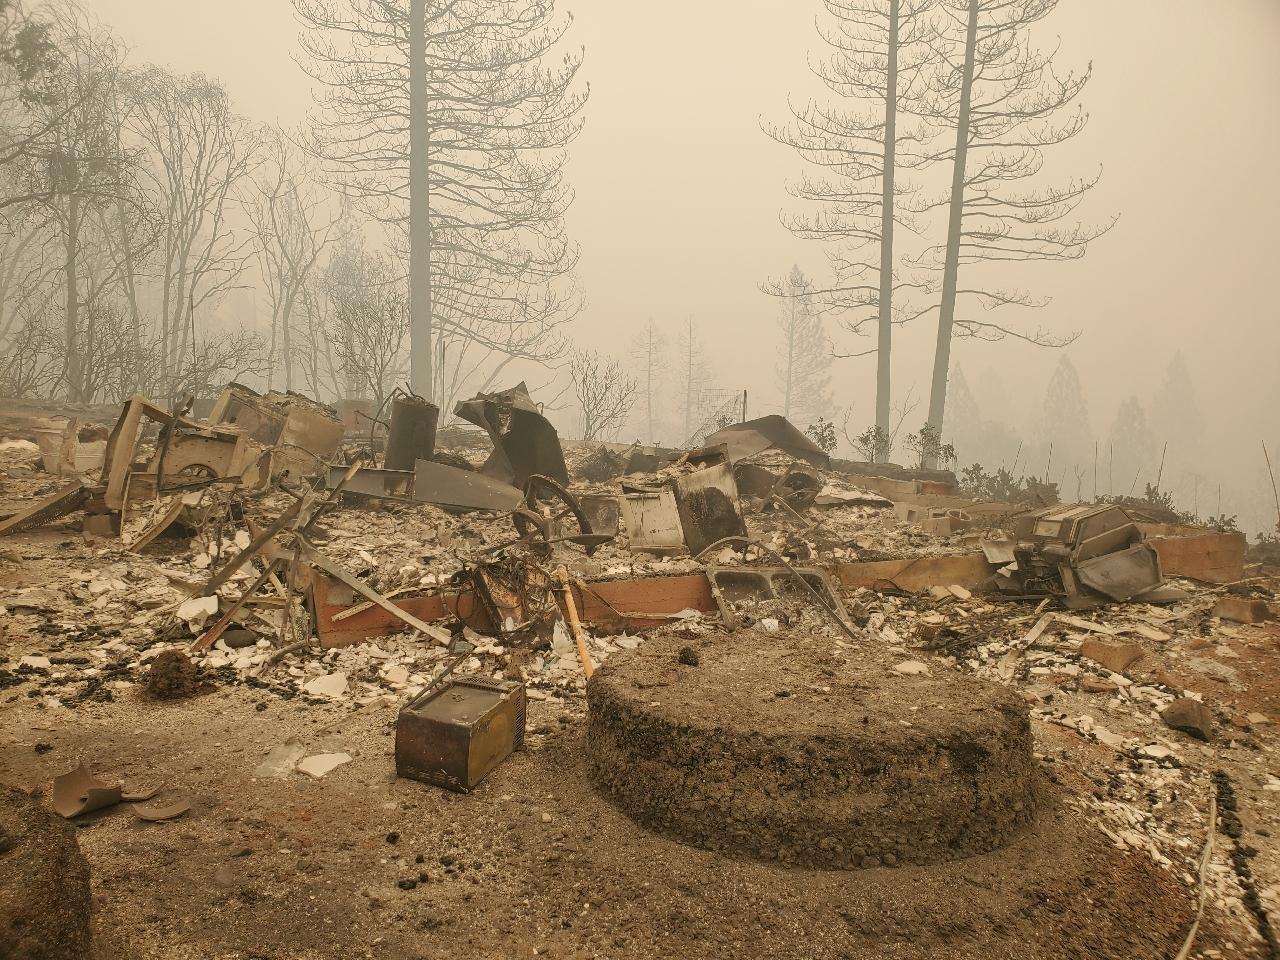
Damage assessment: destroyed